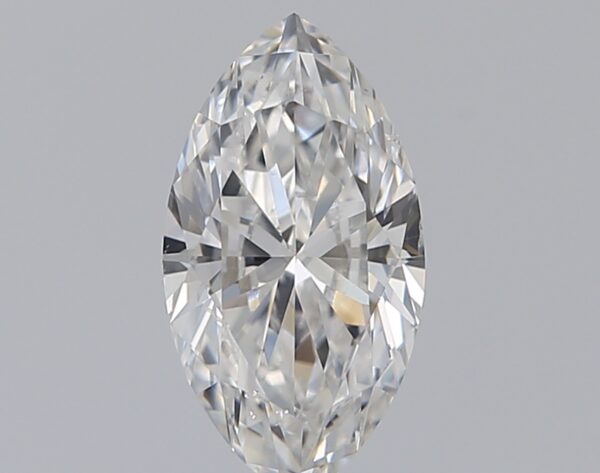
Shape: marquise
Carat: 0.5
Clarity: SI1
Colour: E
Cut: GD
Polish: EX
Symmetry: VG
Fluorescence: N
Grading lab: GIA
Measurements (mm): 7.87 x 4.18 x 2.42